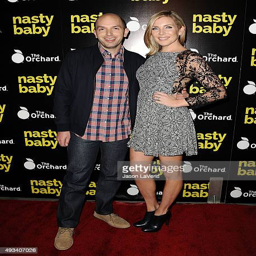
comedian and actor attend the premiere